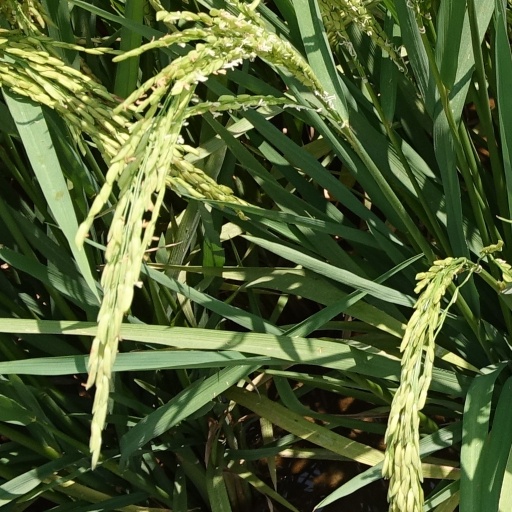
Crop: rice